Parlement of Rouen

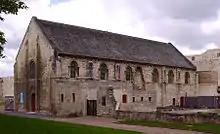
The salle de l’Échiquier in the château de Caen.

Raised to a sovereign court and given a base in Rouen by Louis XII of France, this court's name was changed from "échiquier" to "parlement" by Francis I of France on his accession in 1515. The parlement de Rouen had responsibility for the seven great bailliages of Normandy – Rouen, Caudebec-en-Caux, Évreux, Les Andelys, Caen, Coutances and Alençon. It was thus made up of 4 presidents (of which the first and third were clergy and the other two laymen), 13 clergy councillors, 15 lay councillors, 2 "greffiers" (a secretary for civil law and one for criminal law), a "huissier audiencier" (the bailiff who officially assigns documents between lawyers and introduces the judges in the public court room), 6 other "huissiers de justice", 2 advocates general and 1 procurator general. Following letters patent of 1507 from Louis XII, the archbishop of Rouen and the abbot of Saint-Ouen were 'ex officio' honorary councillors to the parlement.